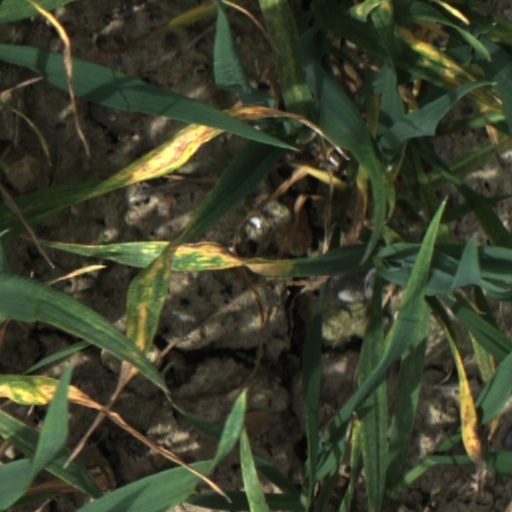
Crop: wheat